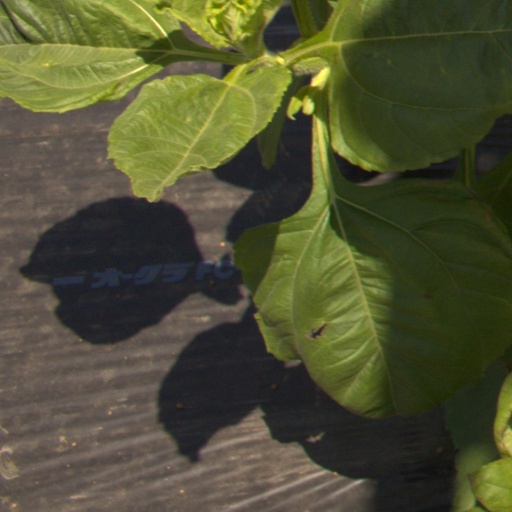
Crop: Jerusalem artichoke